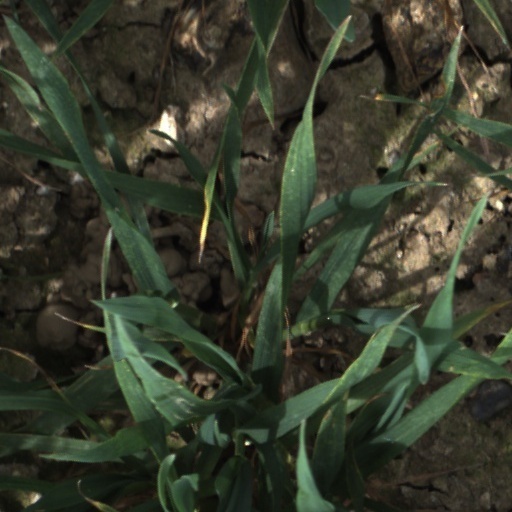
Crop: wheat